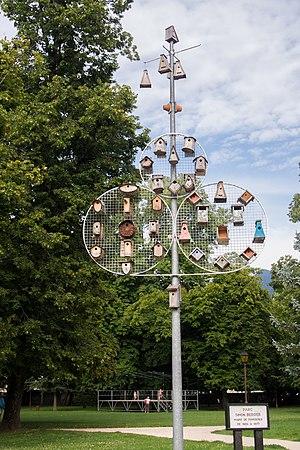
Arbre maisons à oiseaux installé dans le parc Simon Berger dans la ville de Faverges, en Haute-Savoie.
Faverges est une ancienne commune française située dans le Sud du département de la Haute-Savoie en région Auvergne-Rhône-Alpes. Centre urbain de la communauté de communes du pays de Faverges, la commune comptait 6 968 habitants en 2013, ce qui en fait la dix-neuvième ville haut-savoyarde. La commune se situe en amont du lac d'Annecy, dans la vallée de Faverges, passage naturel entre la cluse d'Annecy et la combe de Savoie.